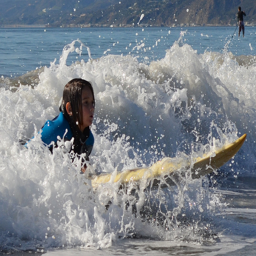
A child riding waves on a surf board
a woman is laying on a surfboard at the beach
A young girl is riding a small wave.
A child riding through a wave on a surfboard.
a girl sitting on a surfboard as she rides a little wave